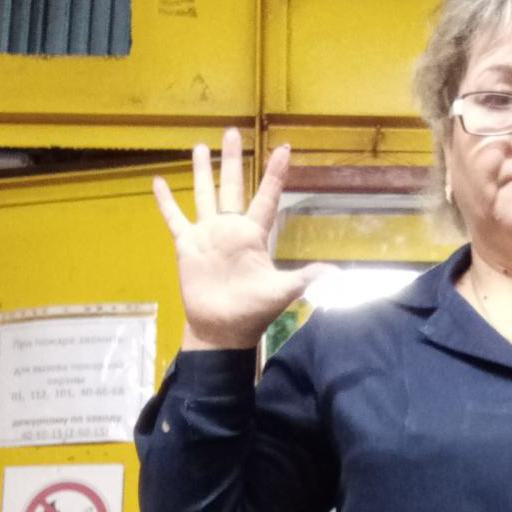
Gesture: palm